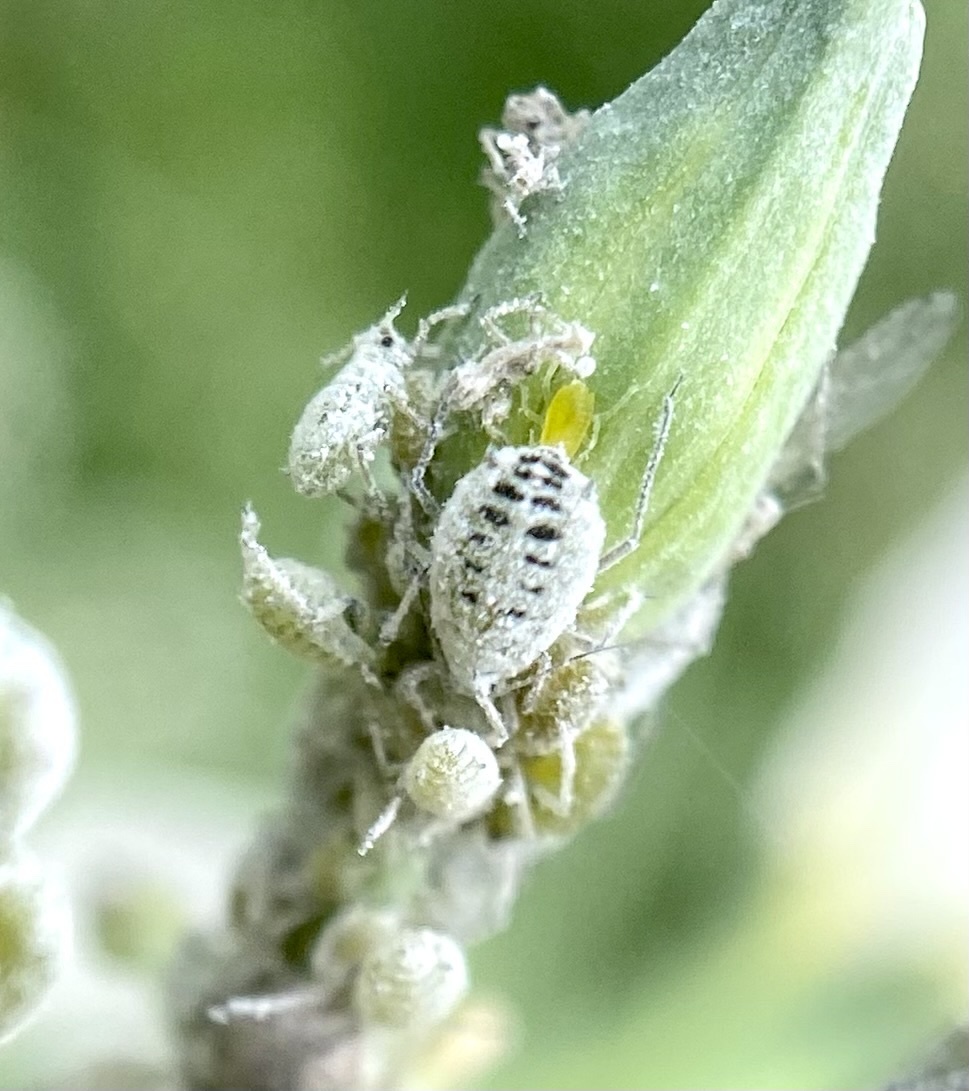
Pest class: cabbage_aphid